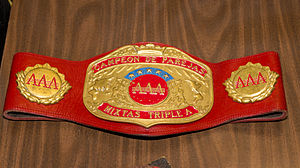
Asistencia Asesoría y Administración
VM-bælte sanktioneret af AAA
Asistencia Asesoría y Administración er en mexicansk wrestlingorganisation, der er kendt for wrestlingstilen lucha libre. AAA har siden 1992 afholdt en række pay-per-view-shows i Mexico såvel som USA og Japan. Organisationen er kendt for sine besynderlige gimmicks og wrestlere og har desuden de senere år udviklet en mere ekstrem form for wrestling. AAA har tidligere arbejdet tæt sammen med flere amerikanske wrestlingorganisationer, heriblandt World Championship Wrestling, World Wrestling Entertainment og Total Nonstop Action Wrestling og har i øjeblikket et tæt samarbejde med Ring of Honor.